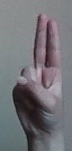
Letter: taa